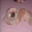
Label: dog